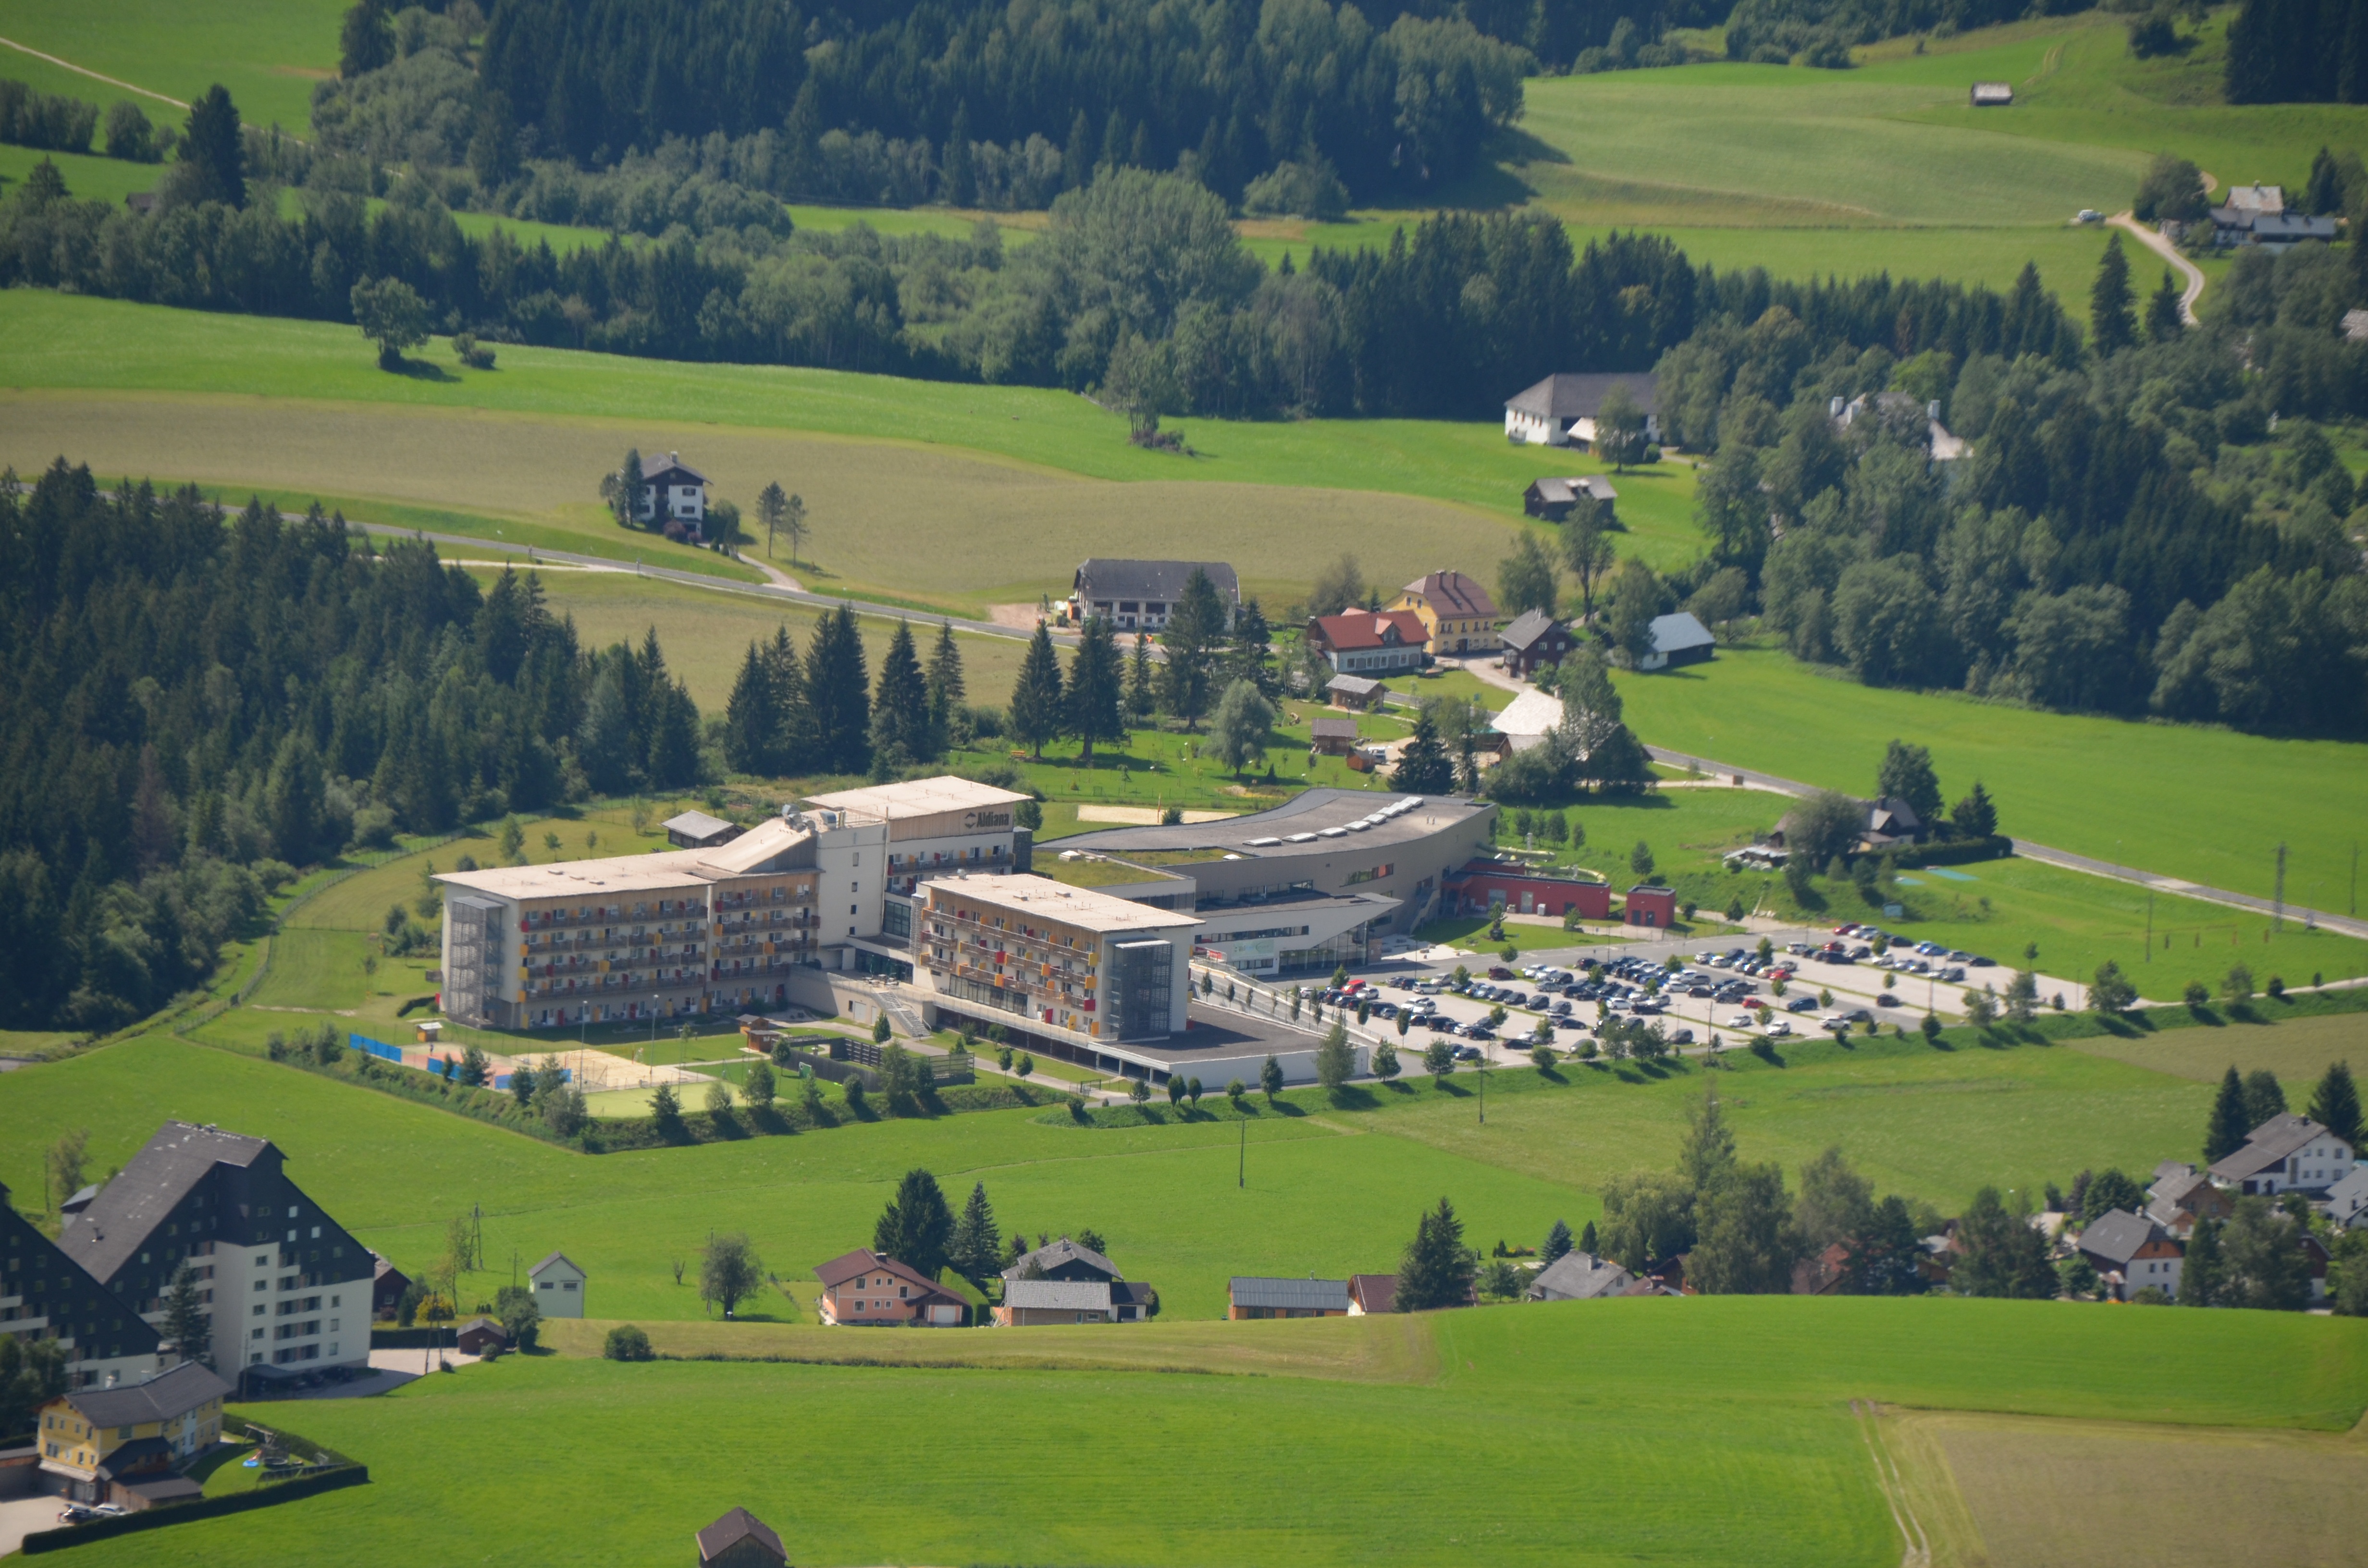
landscape, grass, mountain, structure, field, farm, lawn, photography, meadow, hill, chateau, valley, mountain range, pool, reservoir, agriculture, stadium, plain, swimming, golf course, golf club, austria, alps, grassland, plateau, estate, rural area, bird's eye view, aerial photography, thermal pool, bad mitterndorf, residential area, mountainous landforms, sport venue